Balkhash (city)

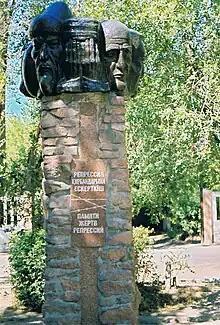
Monument to victims of reprisals.

Previously, this position was held by Alexander Agliulin. He voluntarily went to the post of akim of Balkhash town. "Erlan Koshanov presented the new head of the city. It was the Taurbekov Oraz. Prior to the appointment, he headed the Department of economy, " - said the press Secretary of the akim of the region Marina Shapovalova on Facebook.